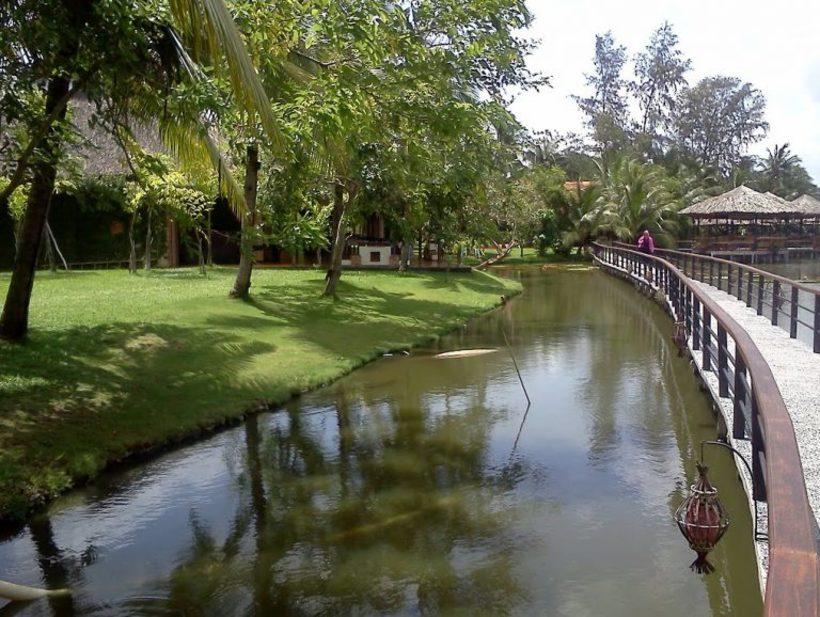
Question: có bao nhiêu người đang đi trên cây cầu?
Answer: có một người đang đi trên cây cầu